Fergus O'Dowd

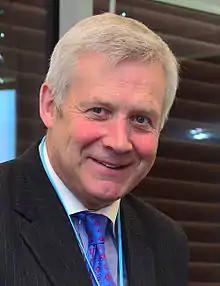
O'Dowd in 2013

Fergus O'Dowd (born 1 September 1948) is an Irish former Fine Gael politician who served as a Teachta Dála (TD) for the Louth constituency from 2002 to 2024. He was appointed Chair of the Committee on the Implementation of the Good Friday Agreement in September 2020. He previously served as Chair of the Committee on Transport, Tourism and Sport from 2017 to 2020 and as a Minister of State from 2011 to 2014.